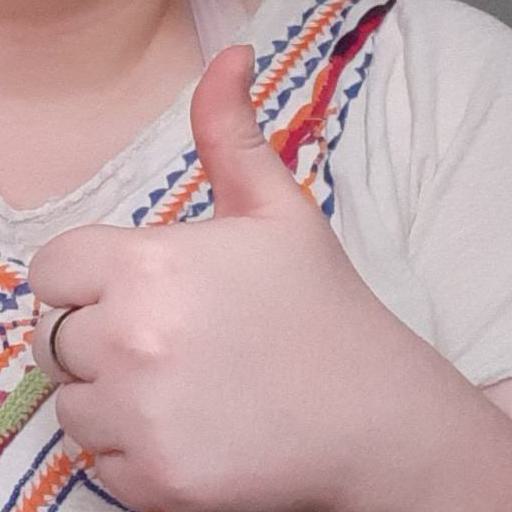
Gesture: like